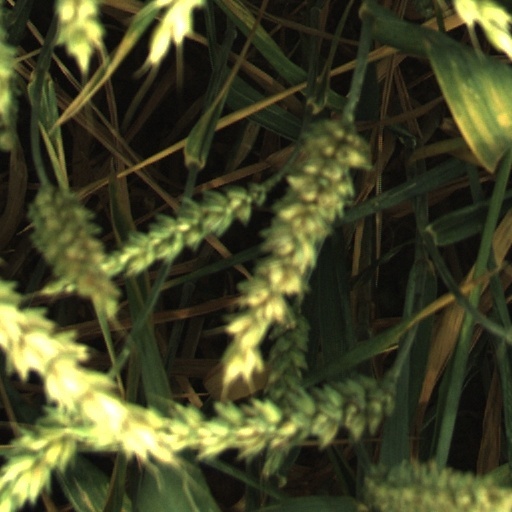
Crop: wheat